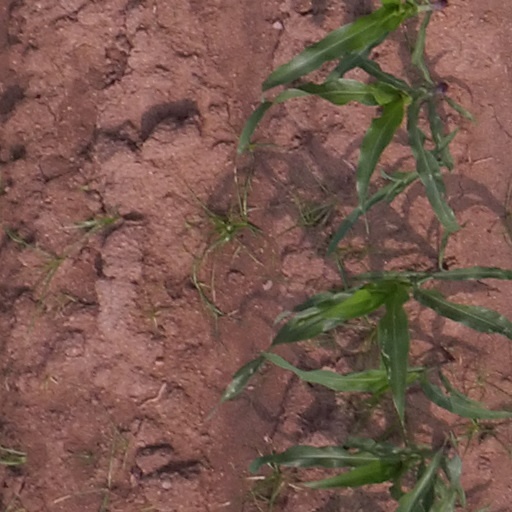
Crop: maize; corn